Jake Buxton

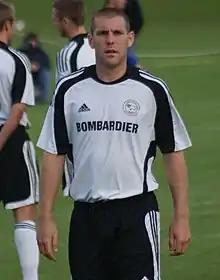
Buxton playing for Derby County in 2009

Jake Fred Buxton (born 4 March 1985) is an English professional footballer and manager who plays as a defender.